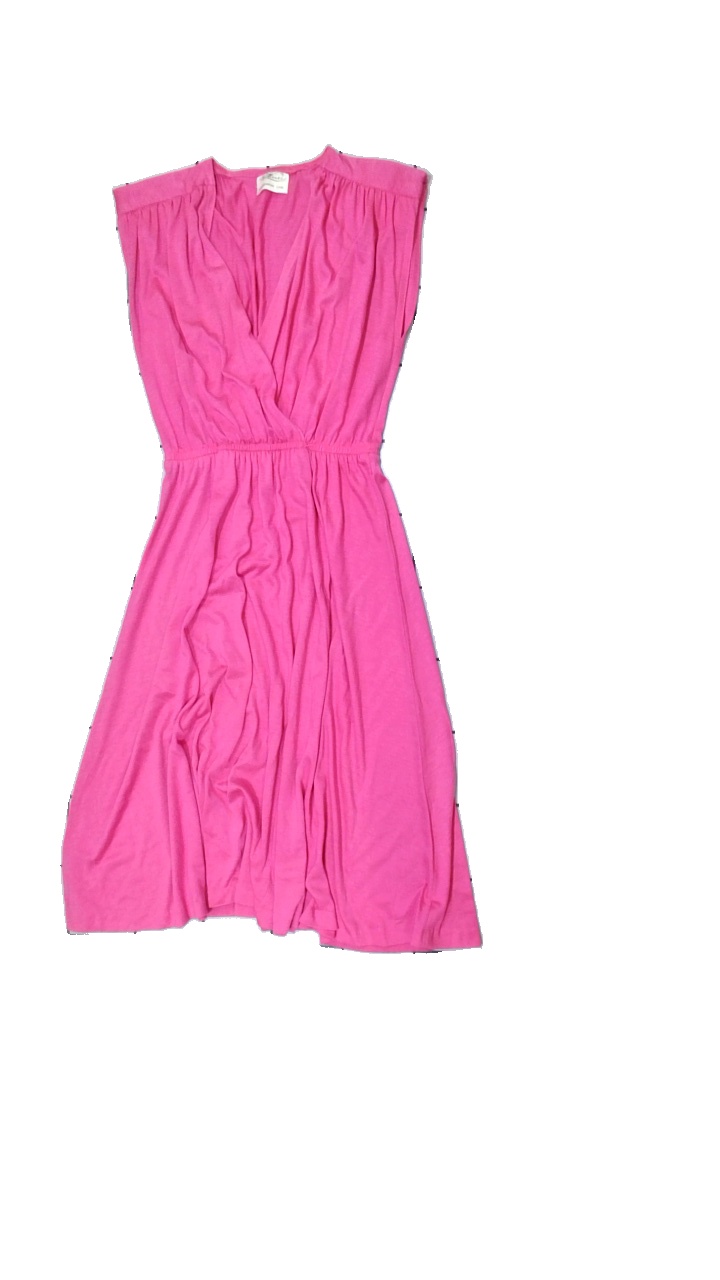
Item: Dress (Ladies)
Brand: Racell
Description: Lång rosa klänning med puff ärmar
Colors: Pink
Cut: V-collar
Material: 57% polyester 43% bomull
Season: All
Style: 70s
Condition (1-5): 3
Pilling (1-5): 3
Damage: nopprigt
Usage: Reuse
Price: <50